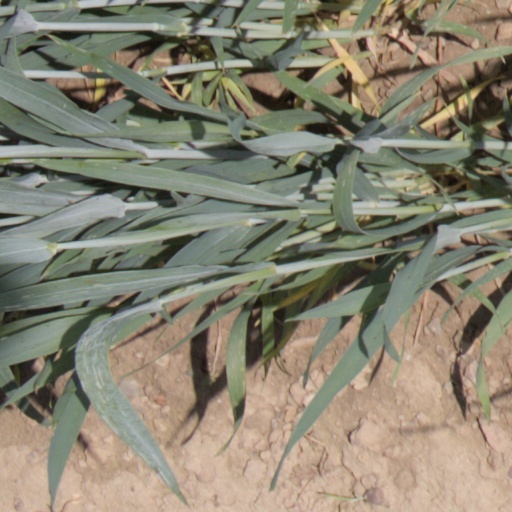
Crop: wheat